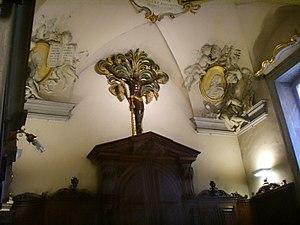
Carlo Marcellini est un architecte, sculpteur, poète qui fut actif au cours de la période baroque.